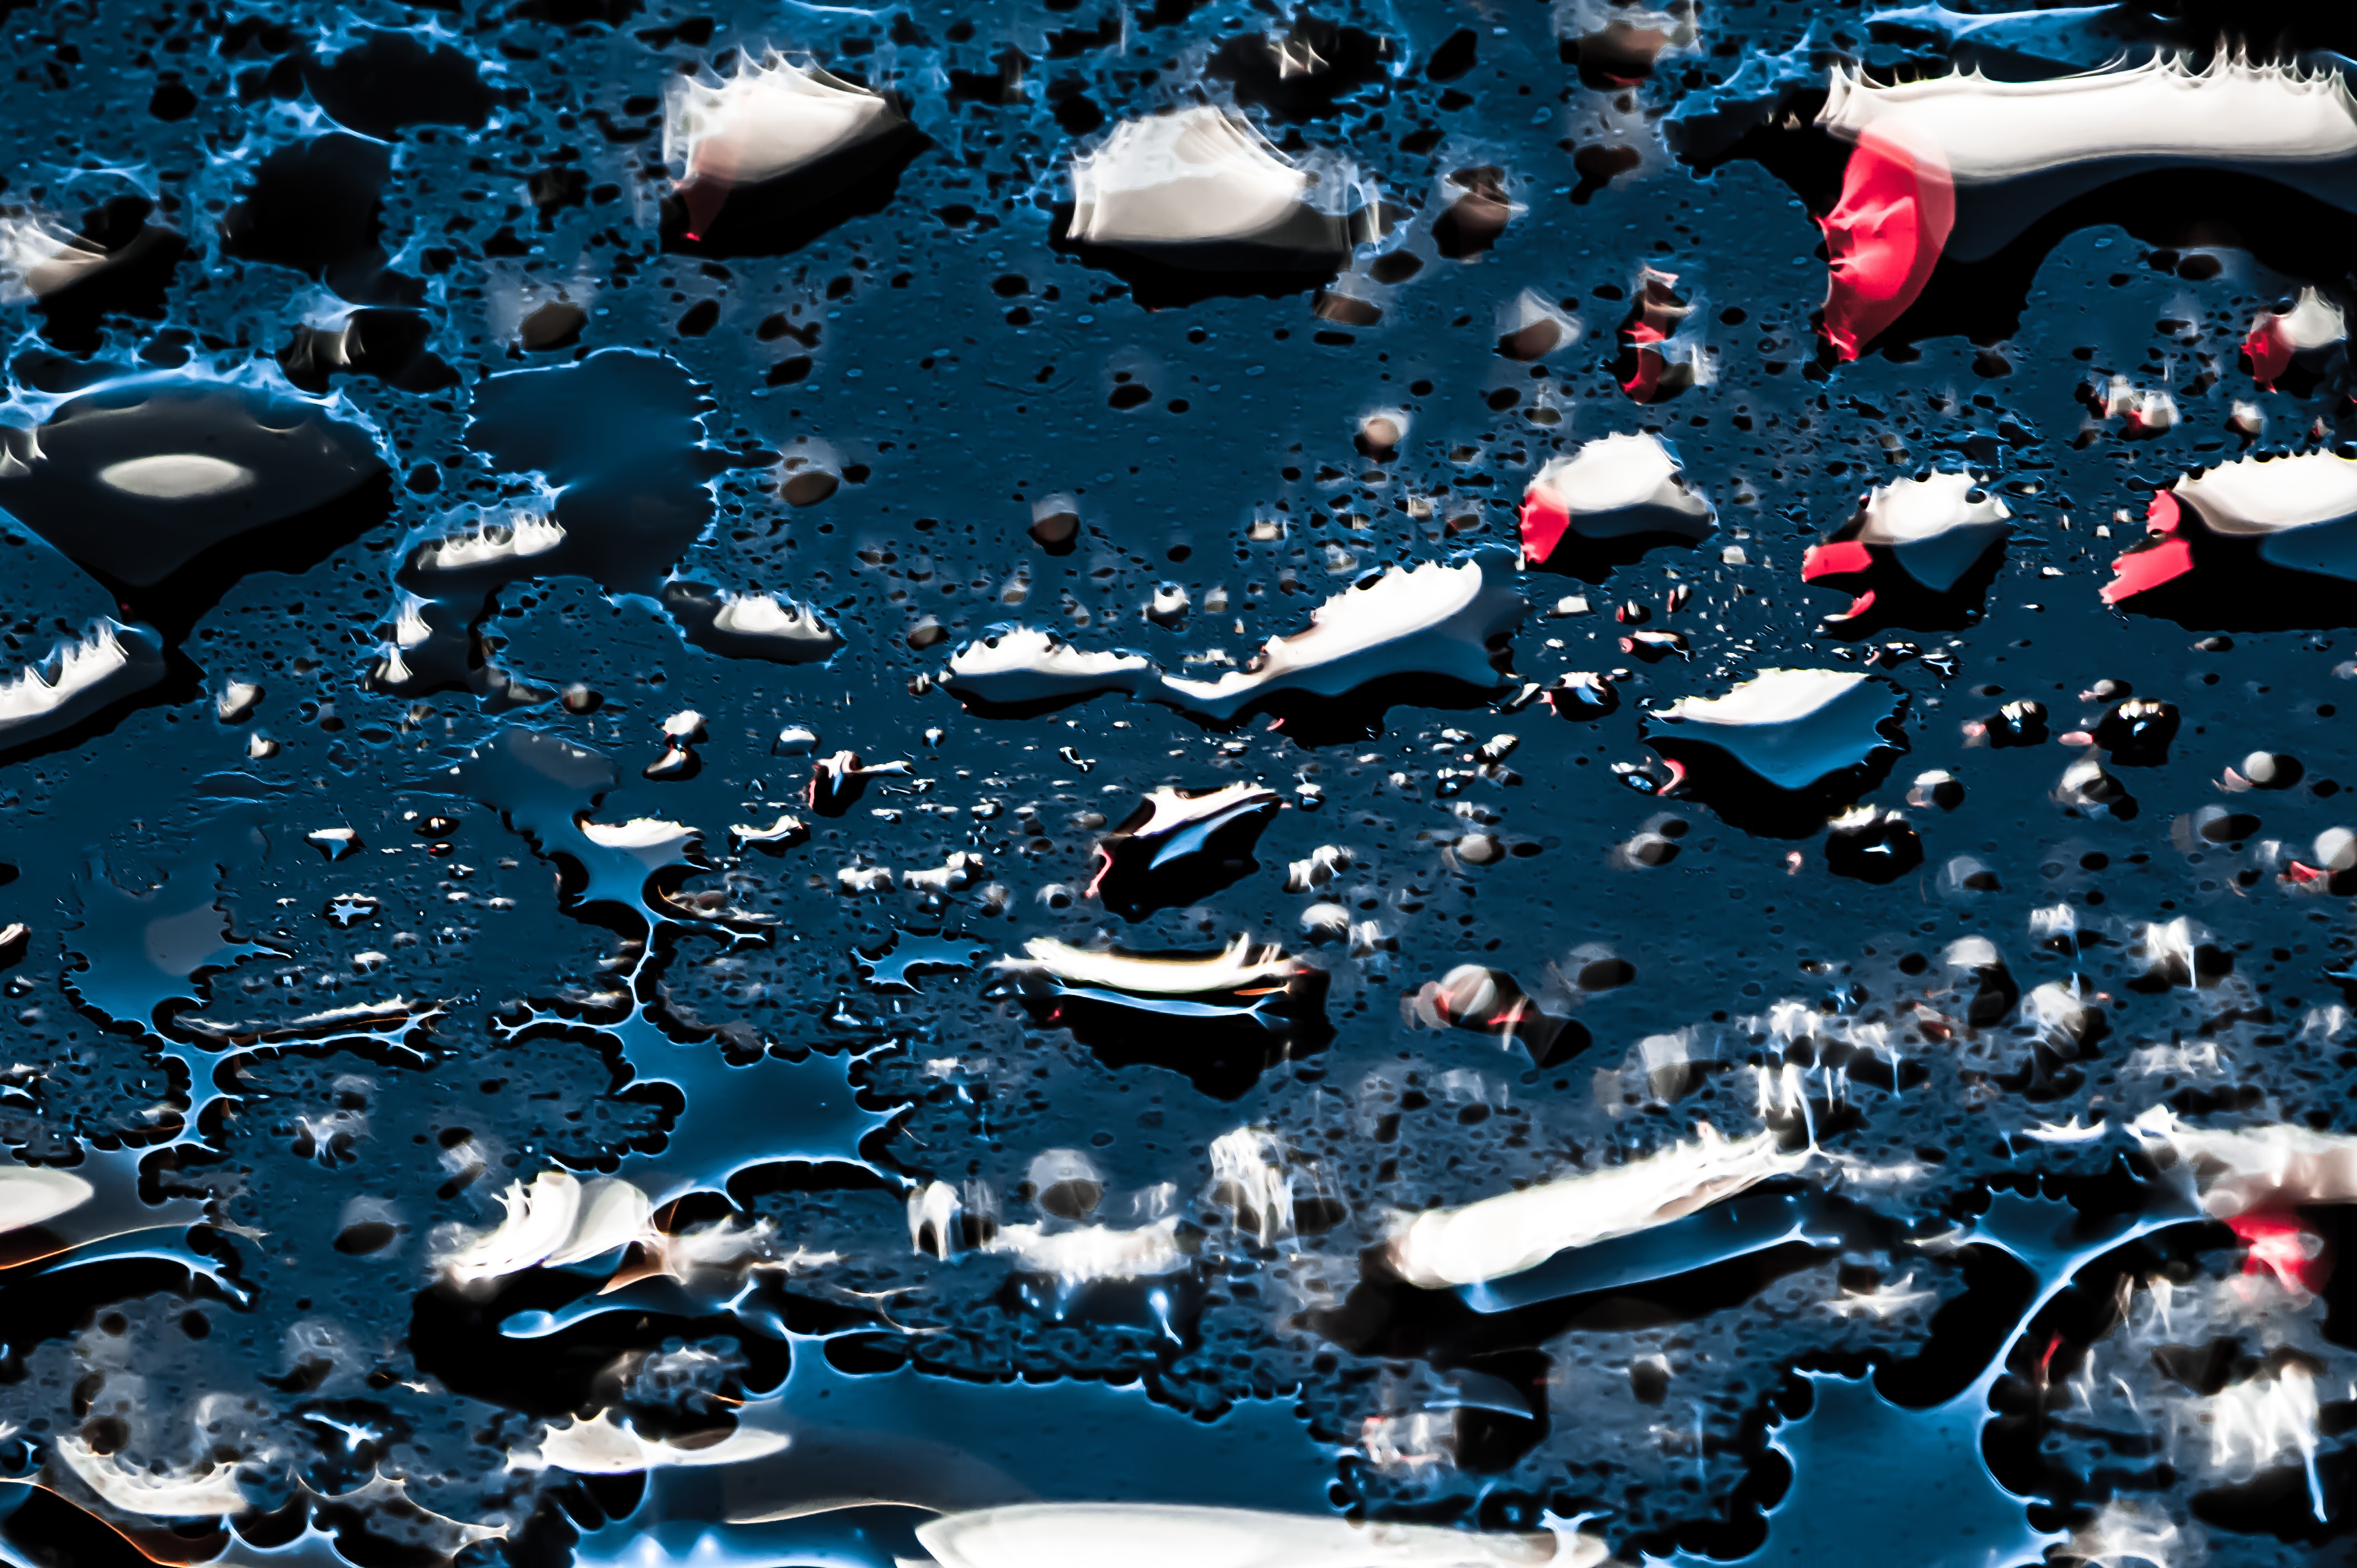
water, nature, rain, macro, rain drop, close up, background, drops, rain drops, after rain